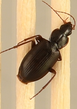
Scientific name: Calathus advena
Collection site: Rocky Mountains NEON (RMNP), plot RMNP_012